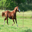
Label: horse